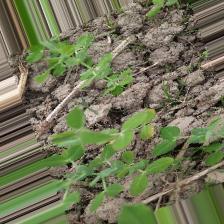
Label: Ascochyta blight